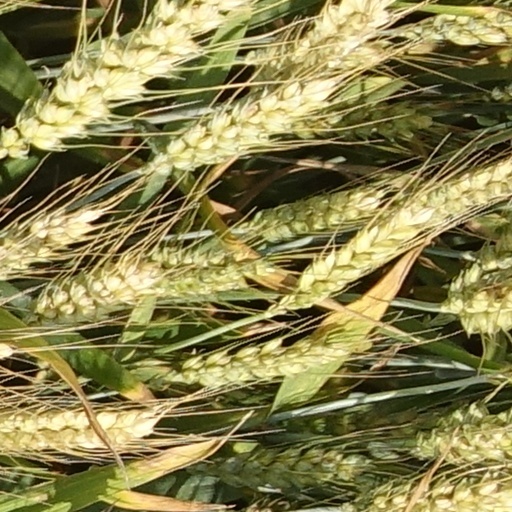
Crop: wheat